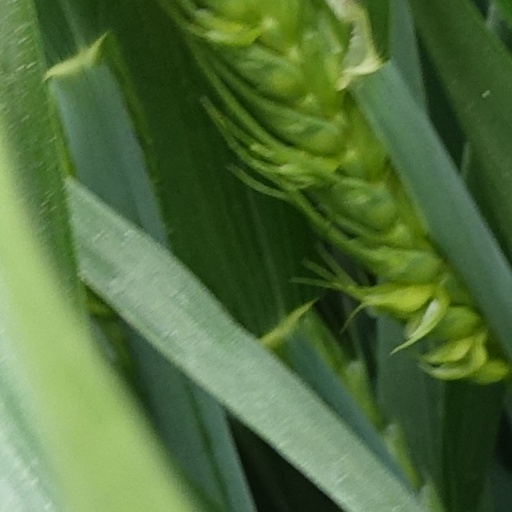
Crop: wheat